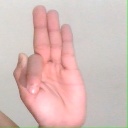
अक्षर: फ